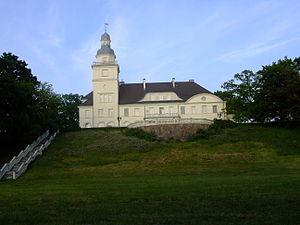
Koszewo [kɔˈʂɛvɔ] est un village du district administratif de la Gmina Stargard situé dans le powiat de Stargard, dans la voïvodie de Poméranie-Occidentale, au nord-ouest de la Pologne. Il se trouve à environ 12 kilomètres au sud-ouest de Stargard et à 27 km au sud-est de la capitale régionale Szczecin.